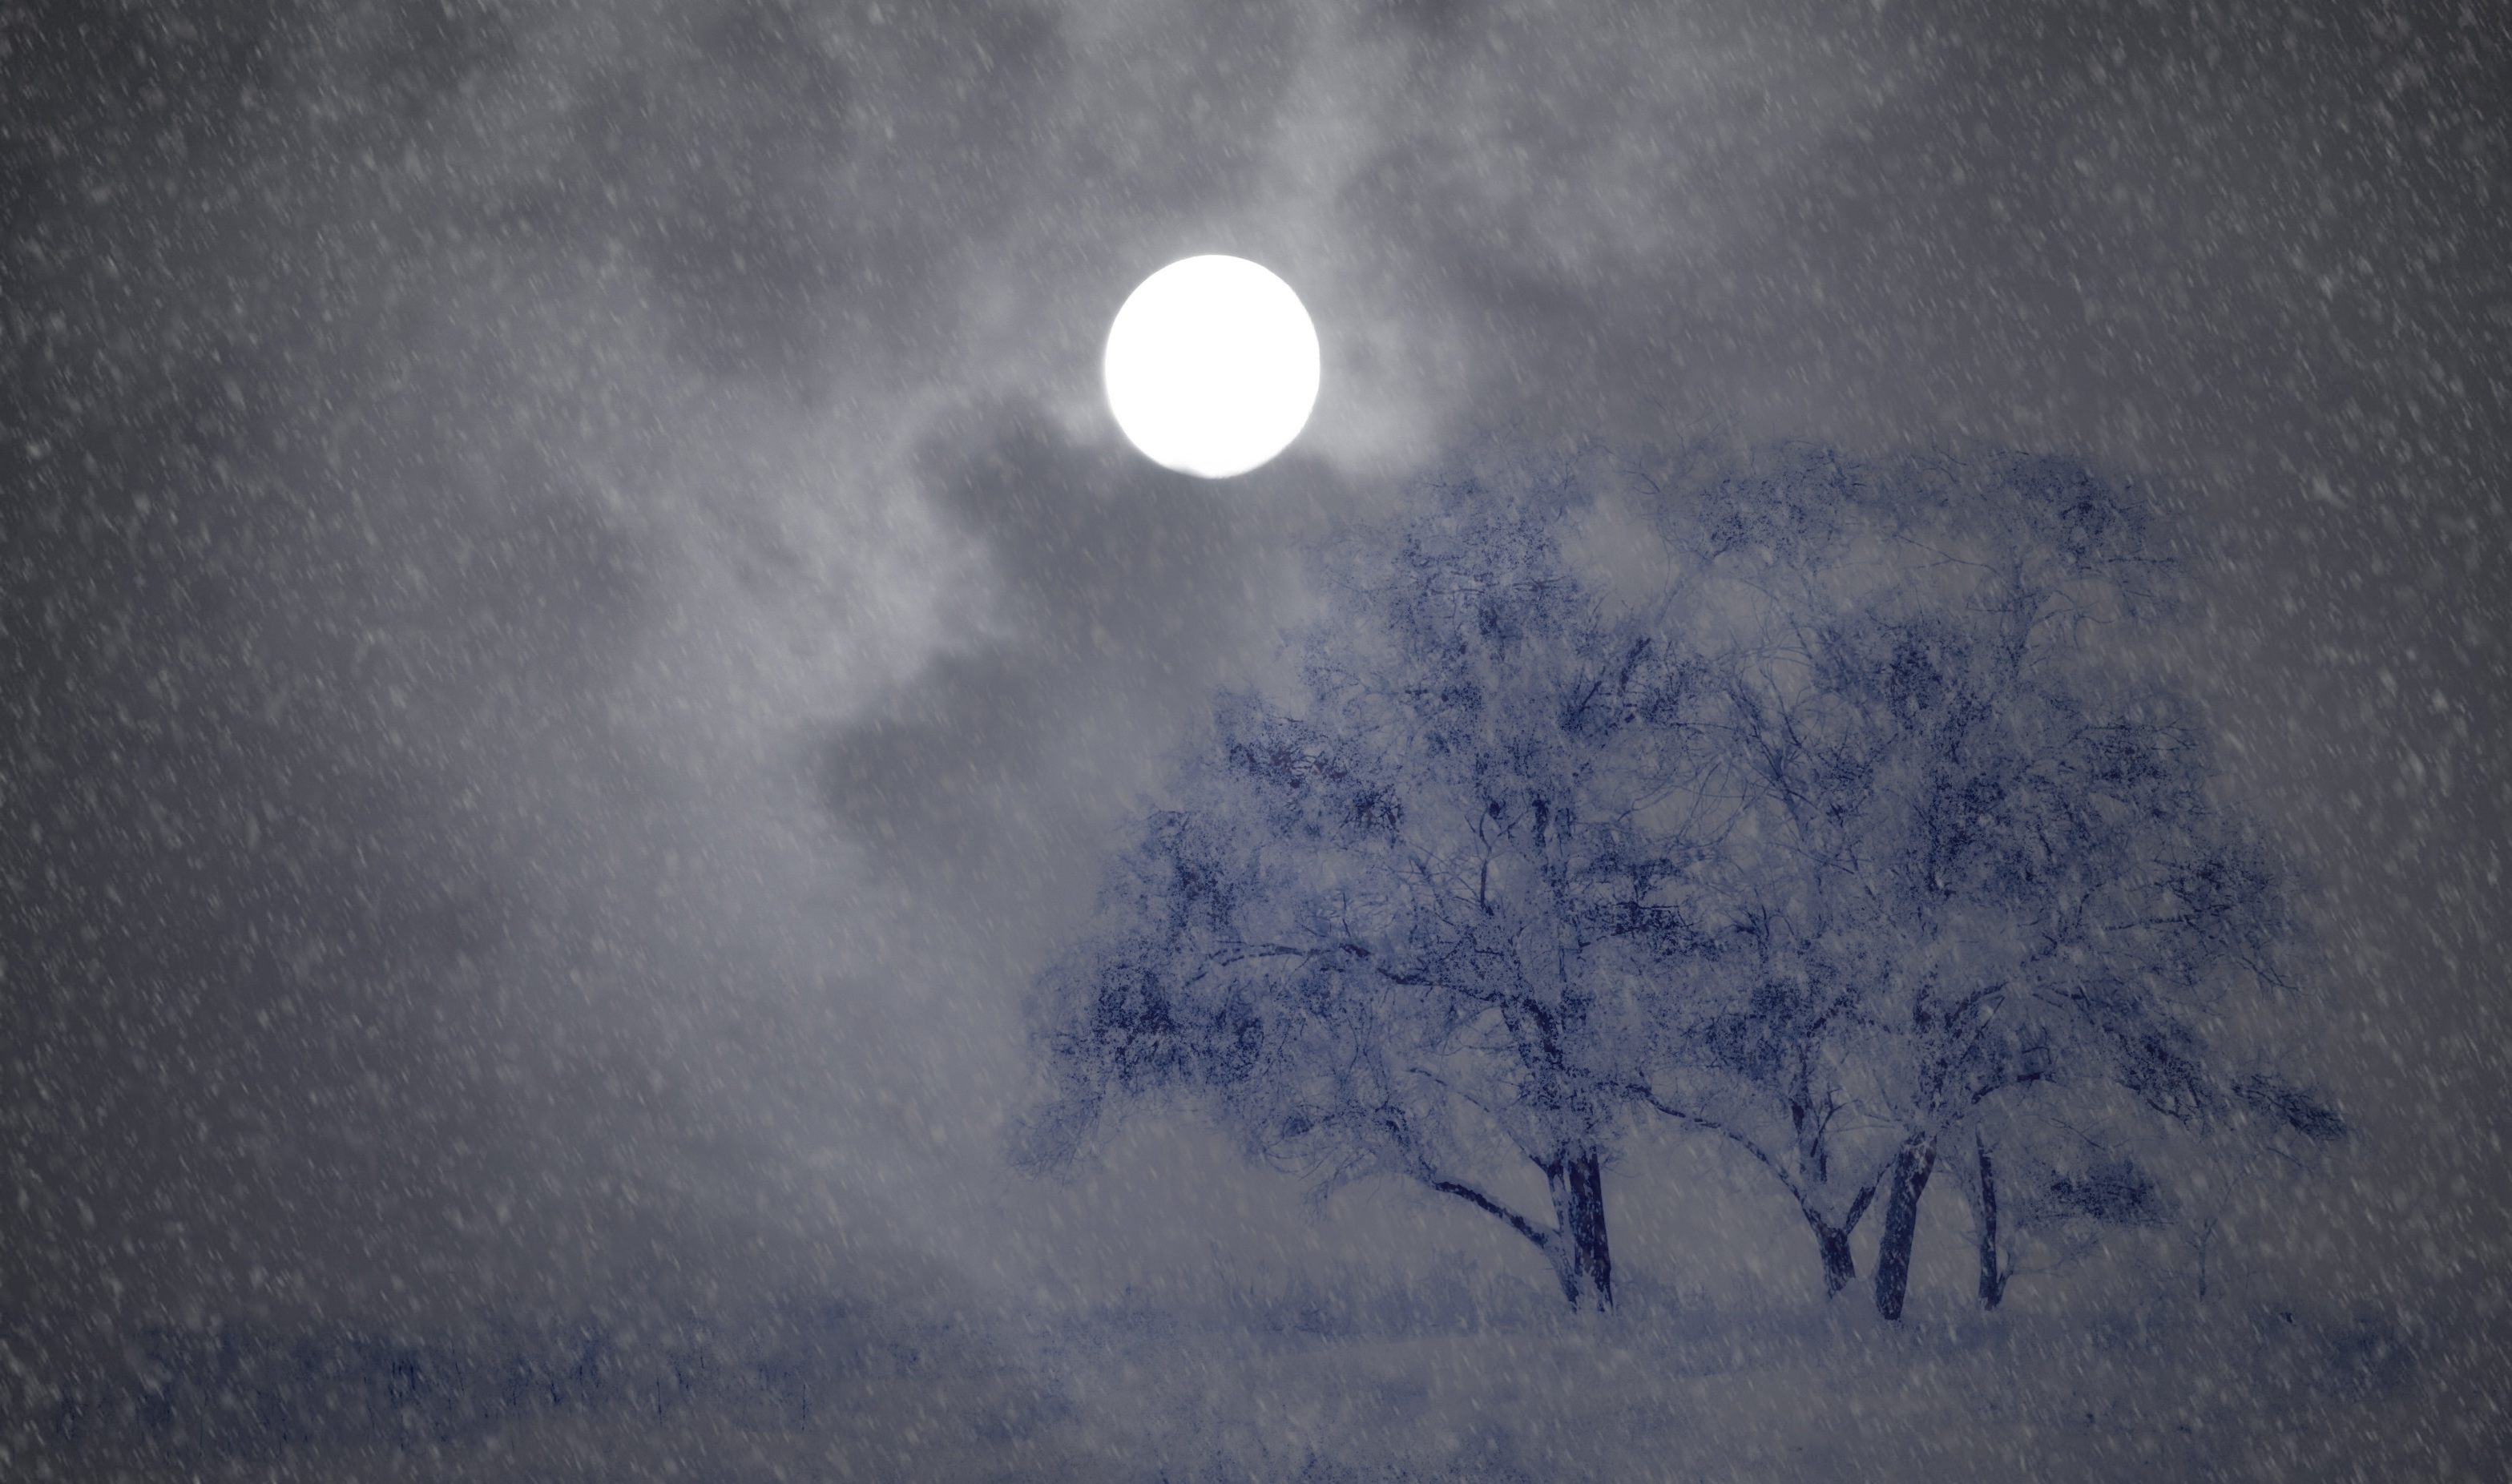
snow, cloud, sky, fog, mist, night, atmosphere, weather, darkness, moon, moonlight, snowfall, trees, wintry, astronomical object, snow flurry, atmospheric phenomenon, schneestrum